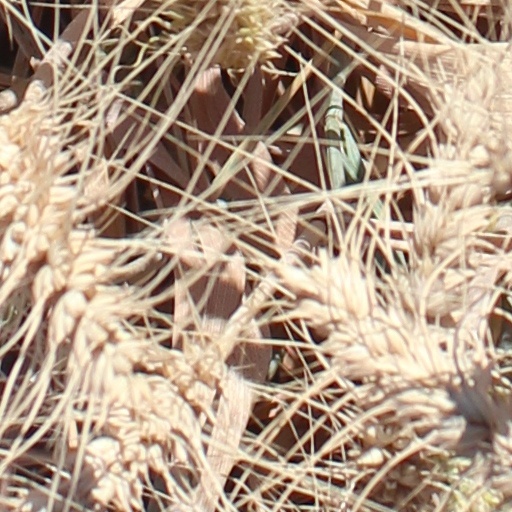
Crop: wheat